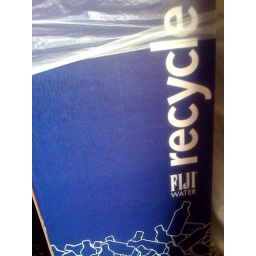
Not about to take advice on environmentalism from a company that sells water shipped from Fiji in plastic bottles